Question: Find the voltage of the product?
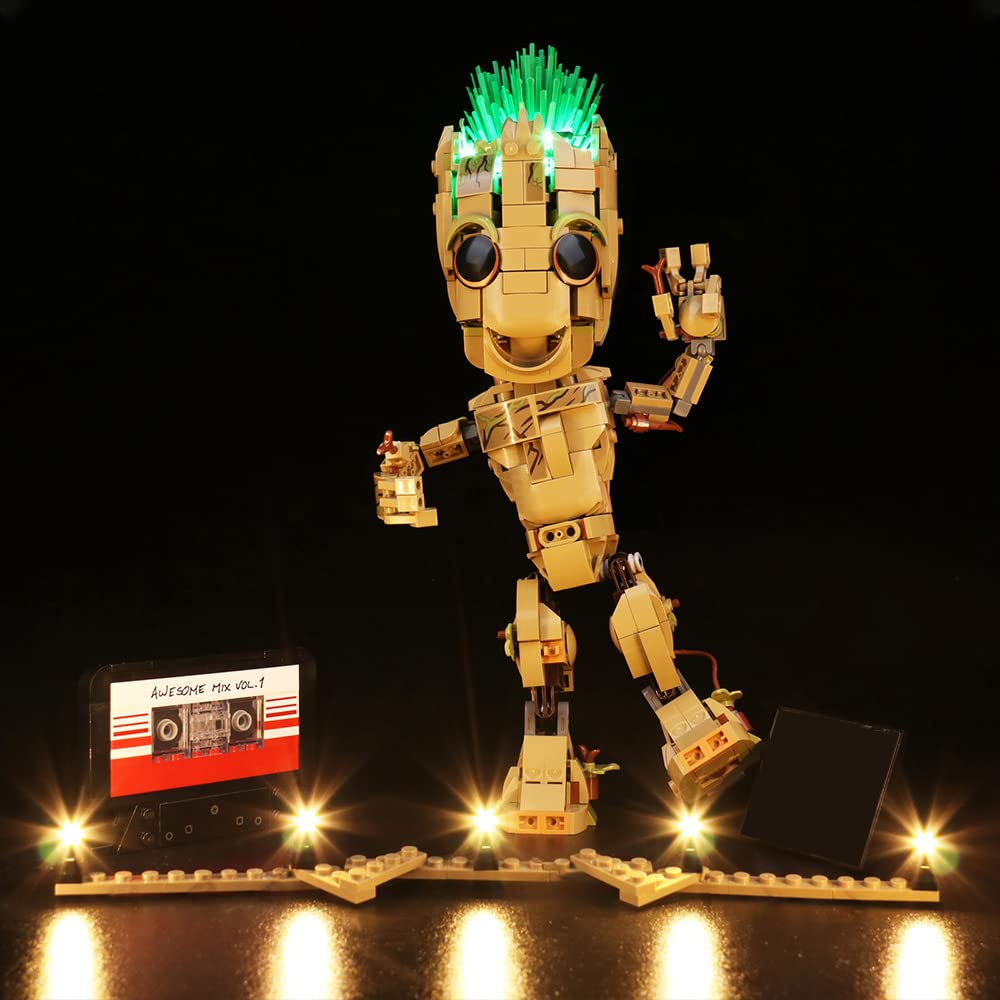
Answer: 1.0 volt